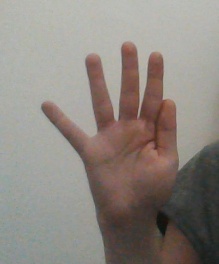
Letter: sheen